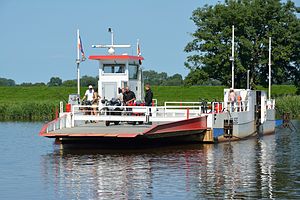
Bahrenfleth
Færgen Else krydser Stör mellem Beidenfleth og Bahrenfleth
Bahrenfleth er en by og kommune i det nordlige Tyskland, beliggende i Amt Krempermarsch under den sydlige del af Kreis Steinburg. Kreis Steinburg ligger i den sydvestlige del af delstaten Slesvig-Holsten.